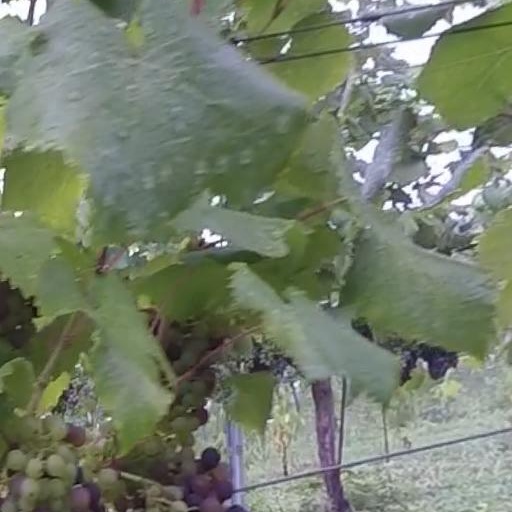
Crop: grape